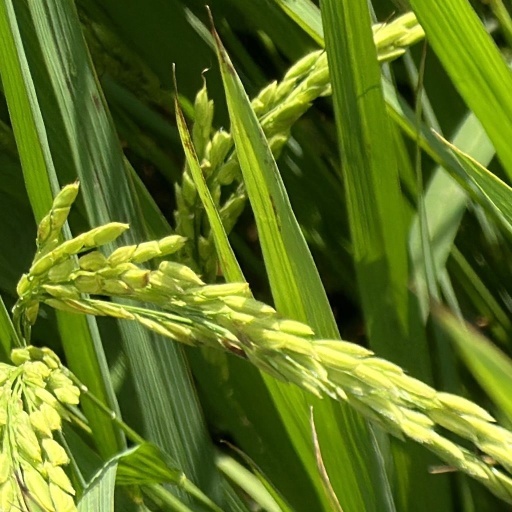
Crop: rice